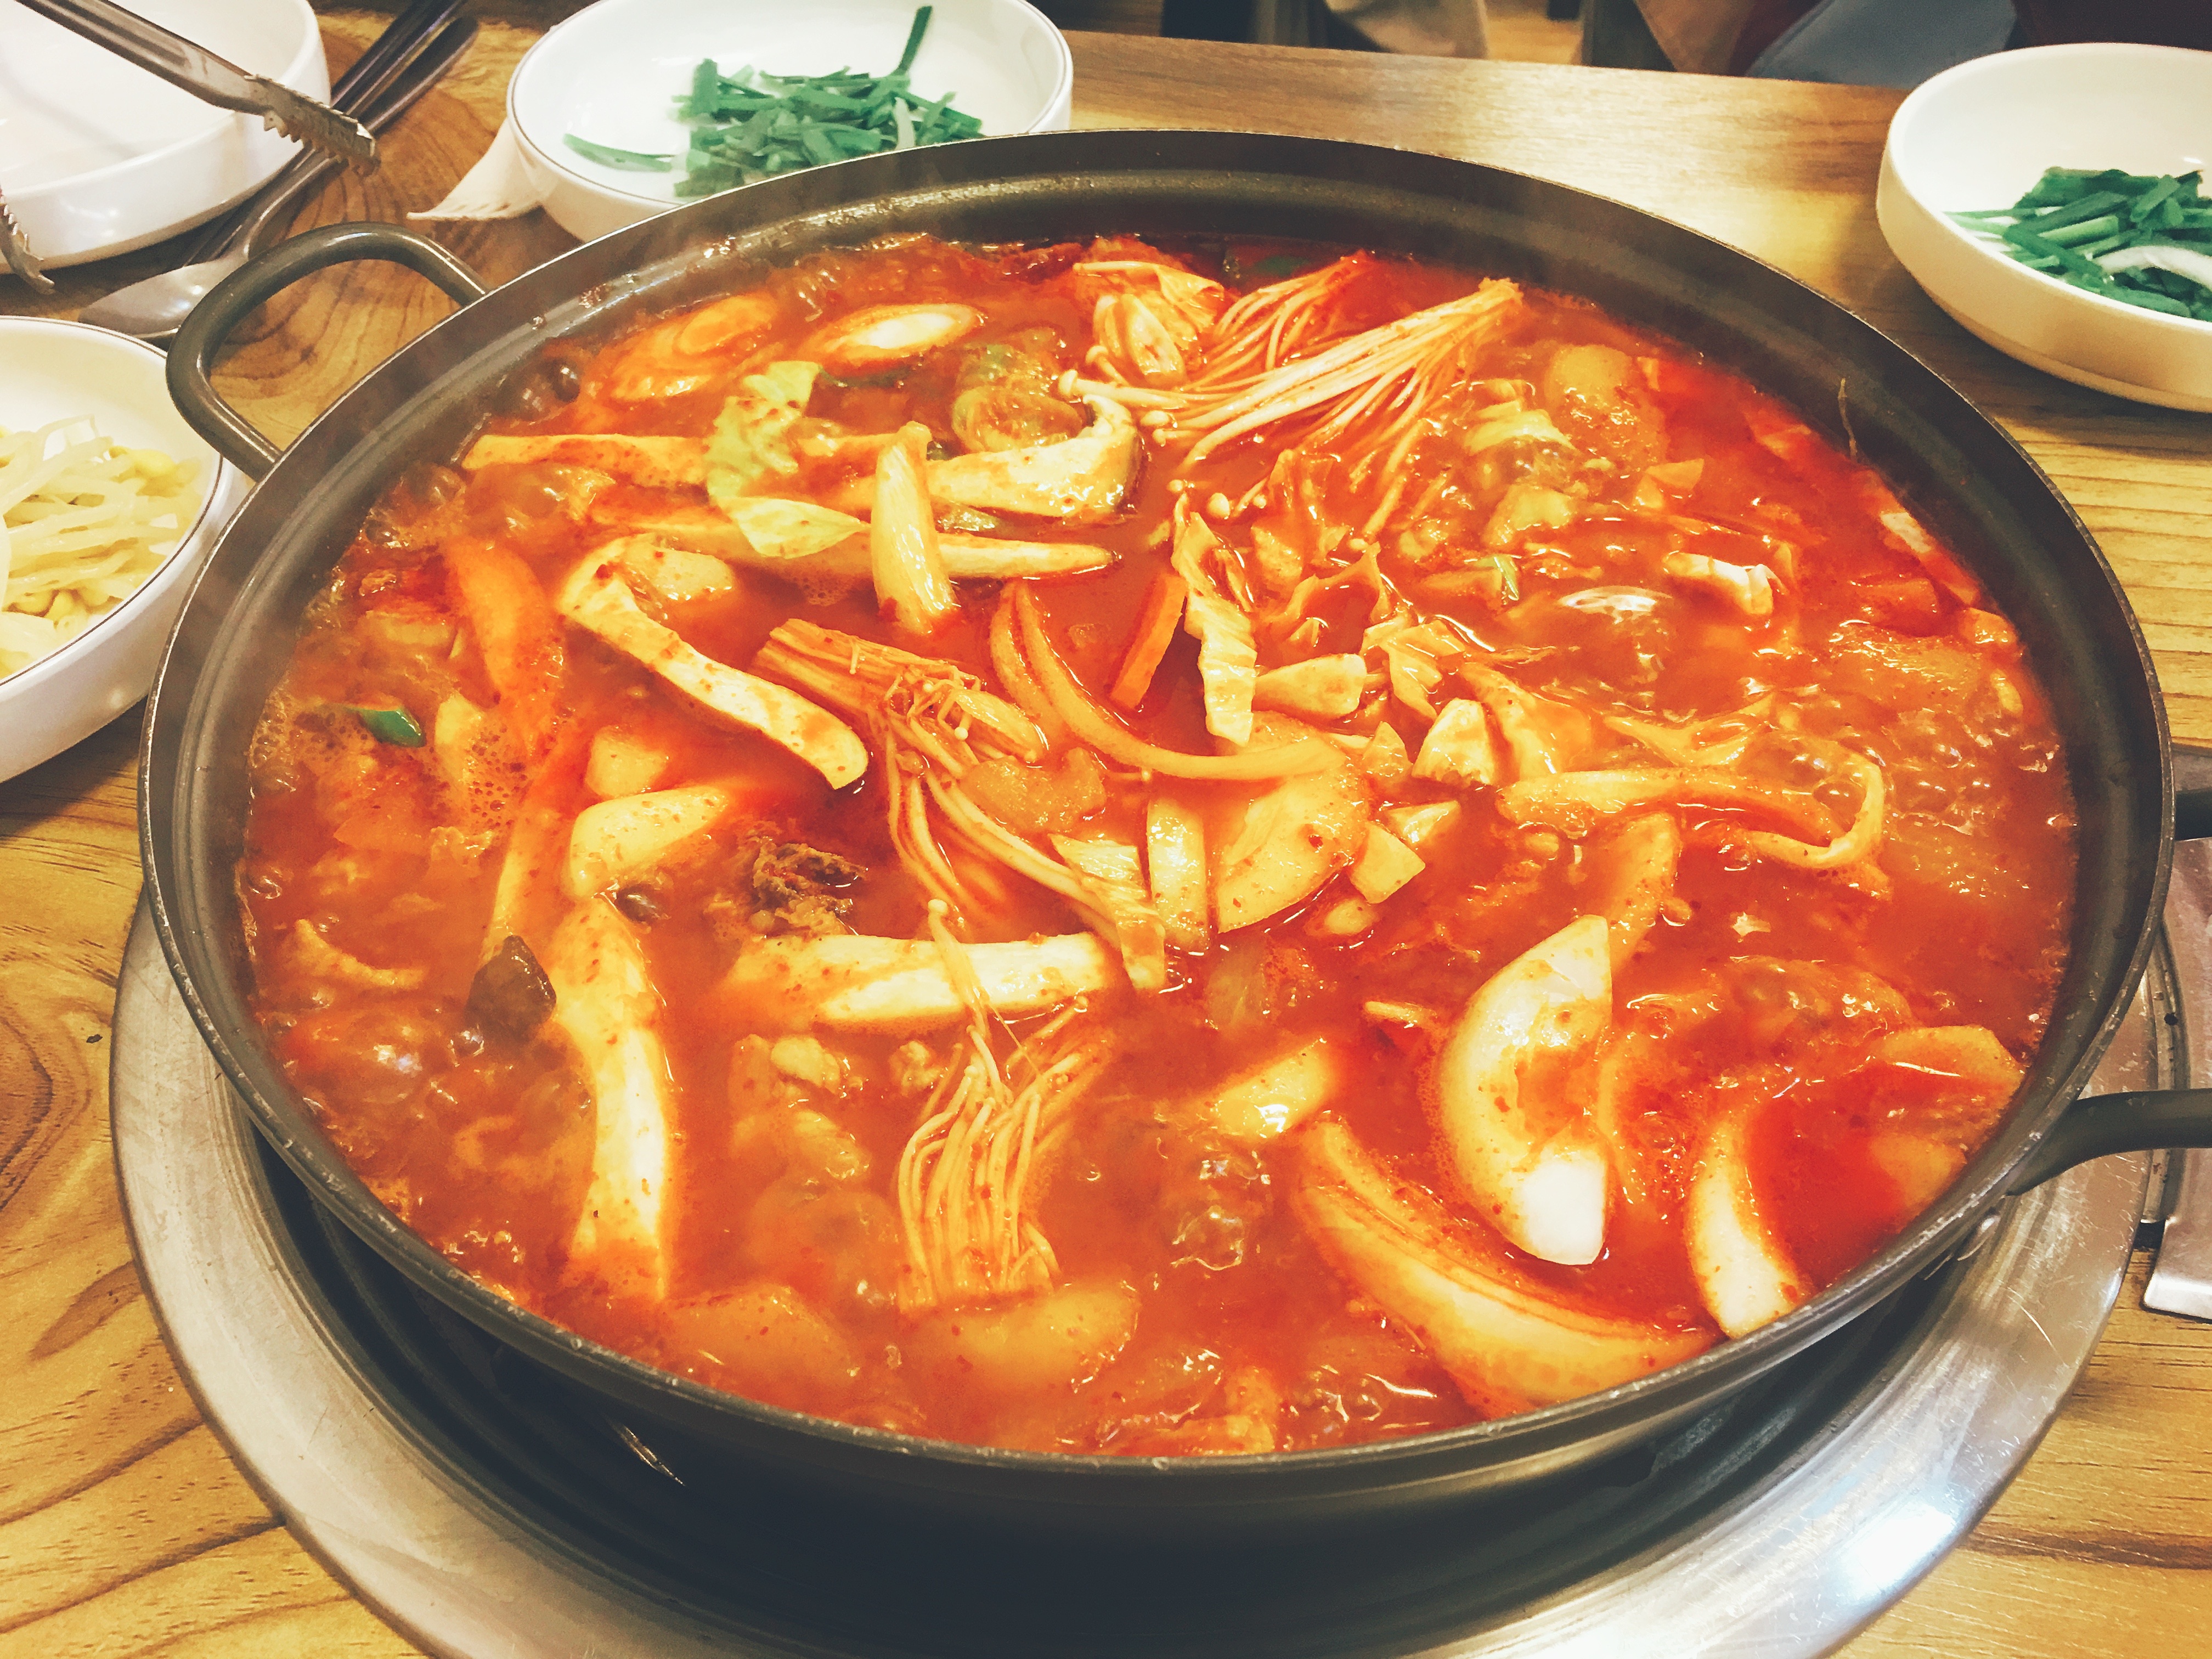
dish, food, red, cooking, cuisine, delicious, chicken, soup, asian food, spicy, food photography, delicious food, dining room, republic of korea, korean food, oblivious, laksa, chicken dishes, chinese food, chicken leg, chicken korea, noodle soup, hot pot, red pepper powder, nabemono, sundubu jjigae, kimchi jjigae, jjigae, lamian, dak galbi, asam pedas, tteokbokki, chicken bokeumtang, park geun hye